Katsuhito Yokokume

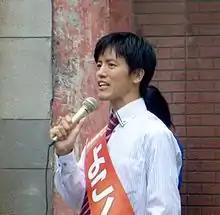
Katsuhito Yokokume campaigning in Shimbashi, Tokyo in 2016

Katsuhito Yokokume was born on 10 September 1981 in Toyota, Aichi, the son of a truck driver. he studied law at Tokyo University, graduating in March 2005. He passed the bar exam in November 2005.